Battle of Providencia

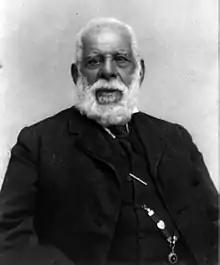
Pío de Jesús Pico in later life

Micheltorena had been sent to California from Mexico, along with an army that had been recruited out of Mexico’s worst jails. He had no money to feed his army, which then spread out to people’s homes and farms “like a plague of locusts, stripping the countryside bare.” This enraged the Californians and led to widespread hatred of Micheltorena. Women were not considered safe from the depredations of Micheltorena’s army.